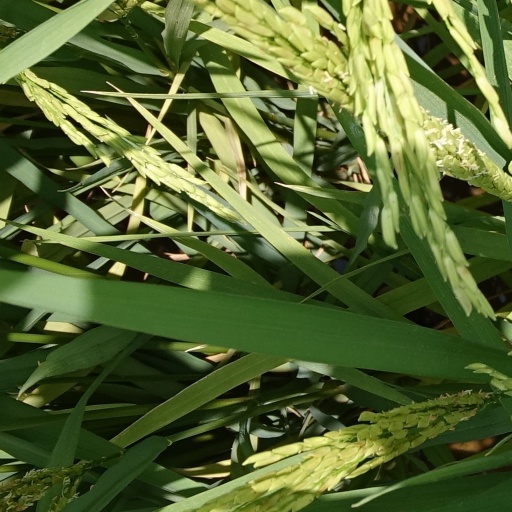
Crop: rice